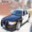
Label: automobile